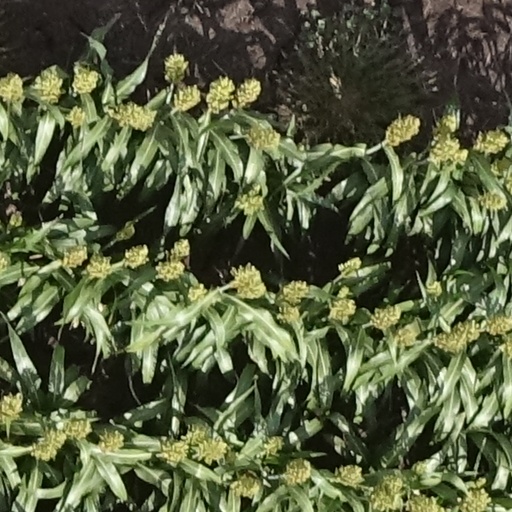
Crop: sorghum